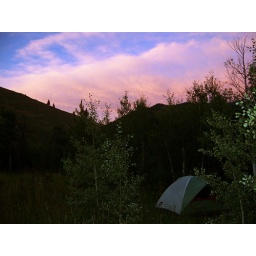
Used the flash to get a close-up of the tent and trees, while  the nearby mountains were silhouetted by the pink sky.